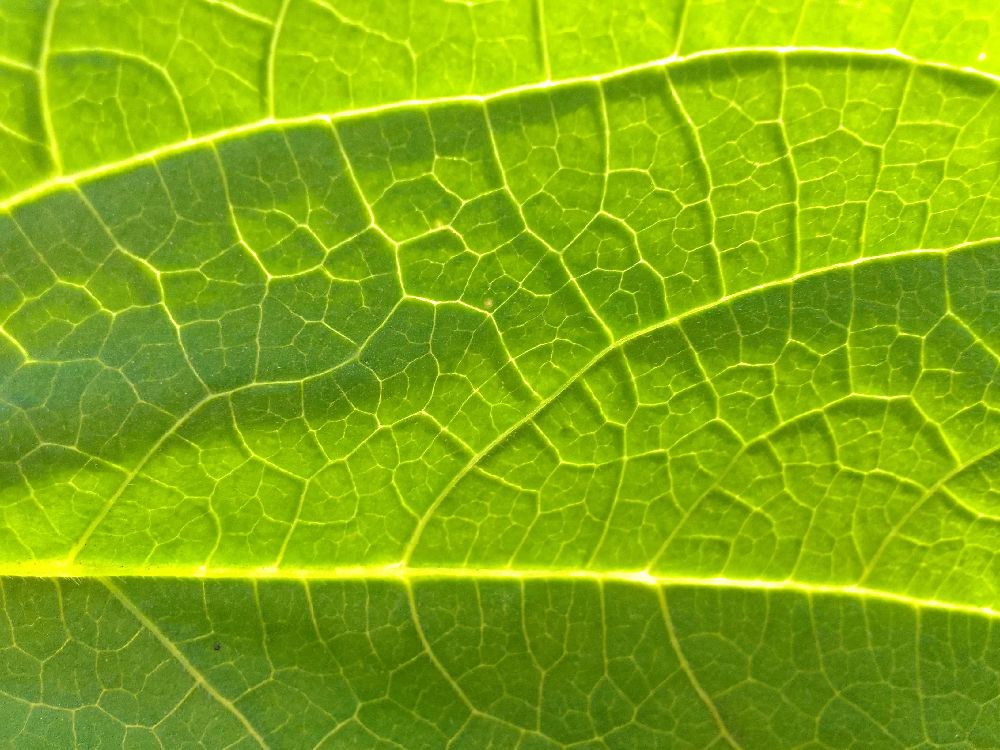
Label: healthy